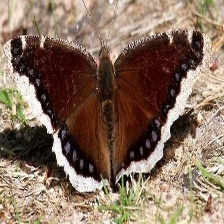
Species: MOURNING CLOAK
Butterfly family (ImageNet category): admiral